Old Stone House (Winooski, Vermont)

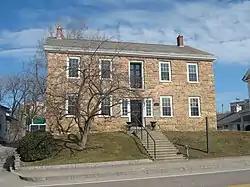

The Old Stone House is a historic house at 73 East Allen Street in central Winooski, Vermont. Built around 1790, it is the city's oldest building. It has served as a tavern, as a residence, and now supports professional offices. It was listed on the National Register of Historic Places in 1973.